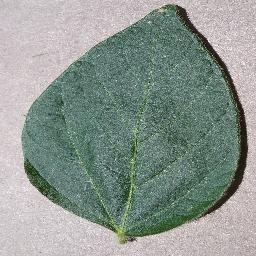
Label: Soybean___healthy